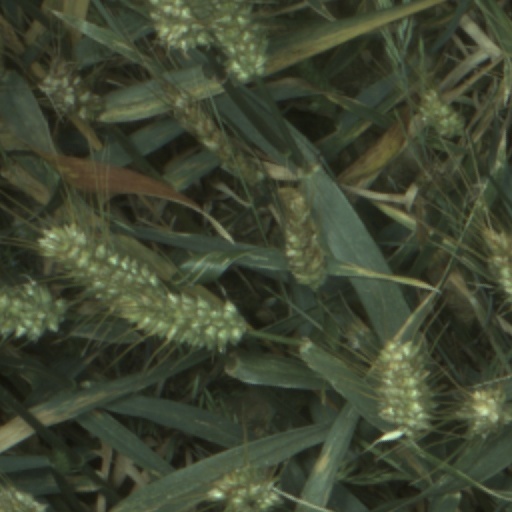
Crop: wheat